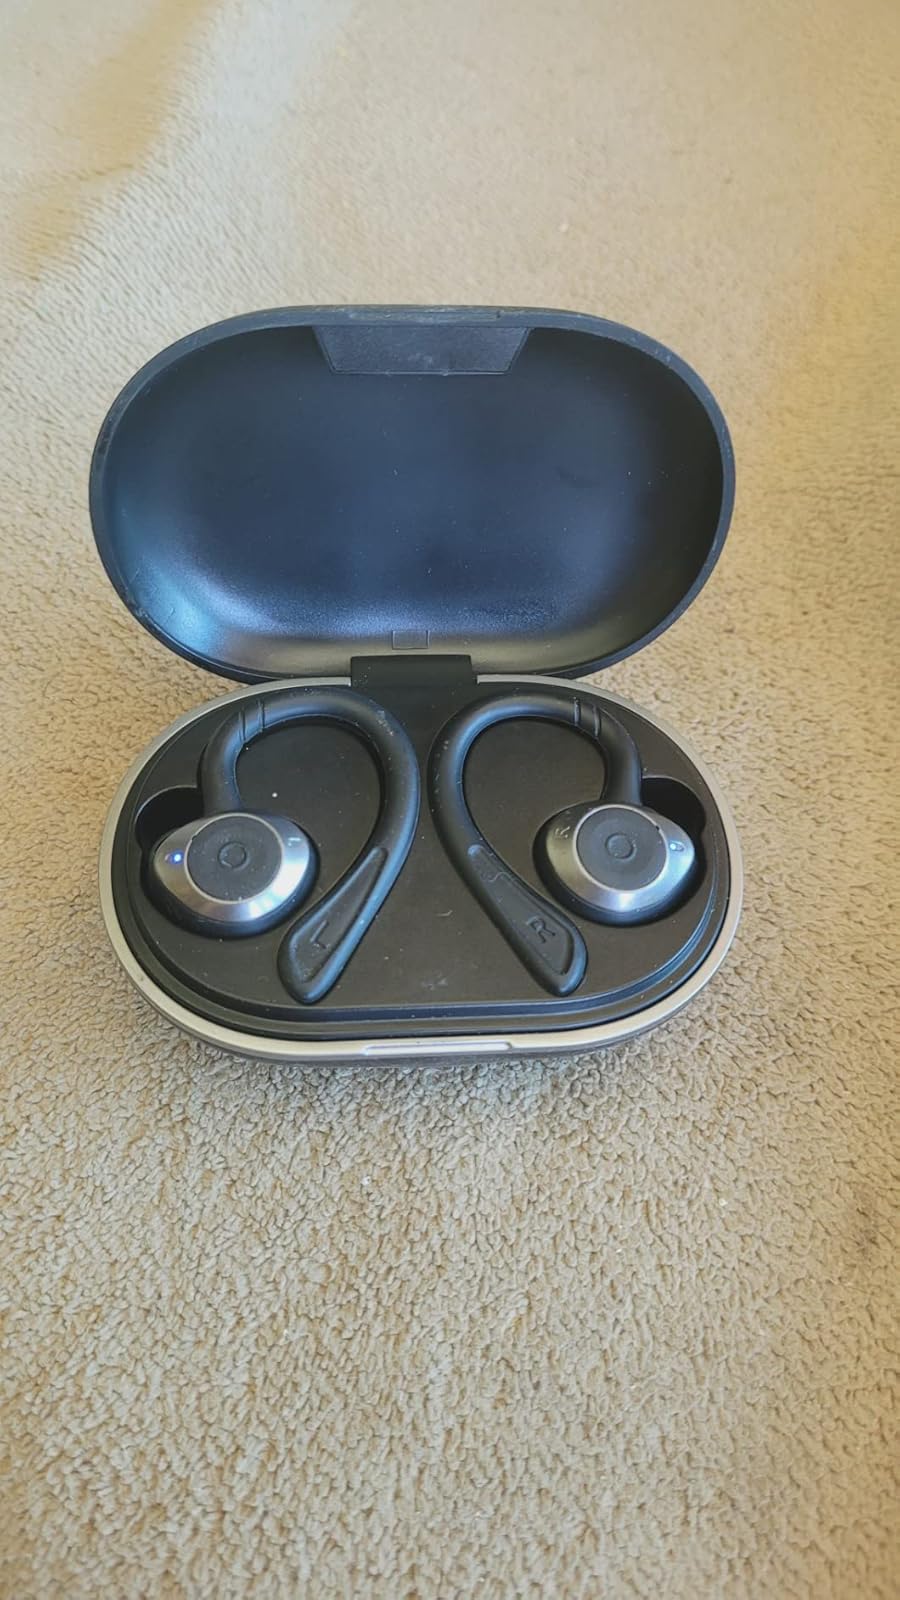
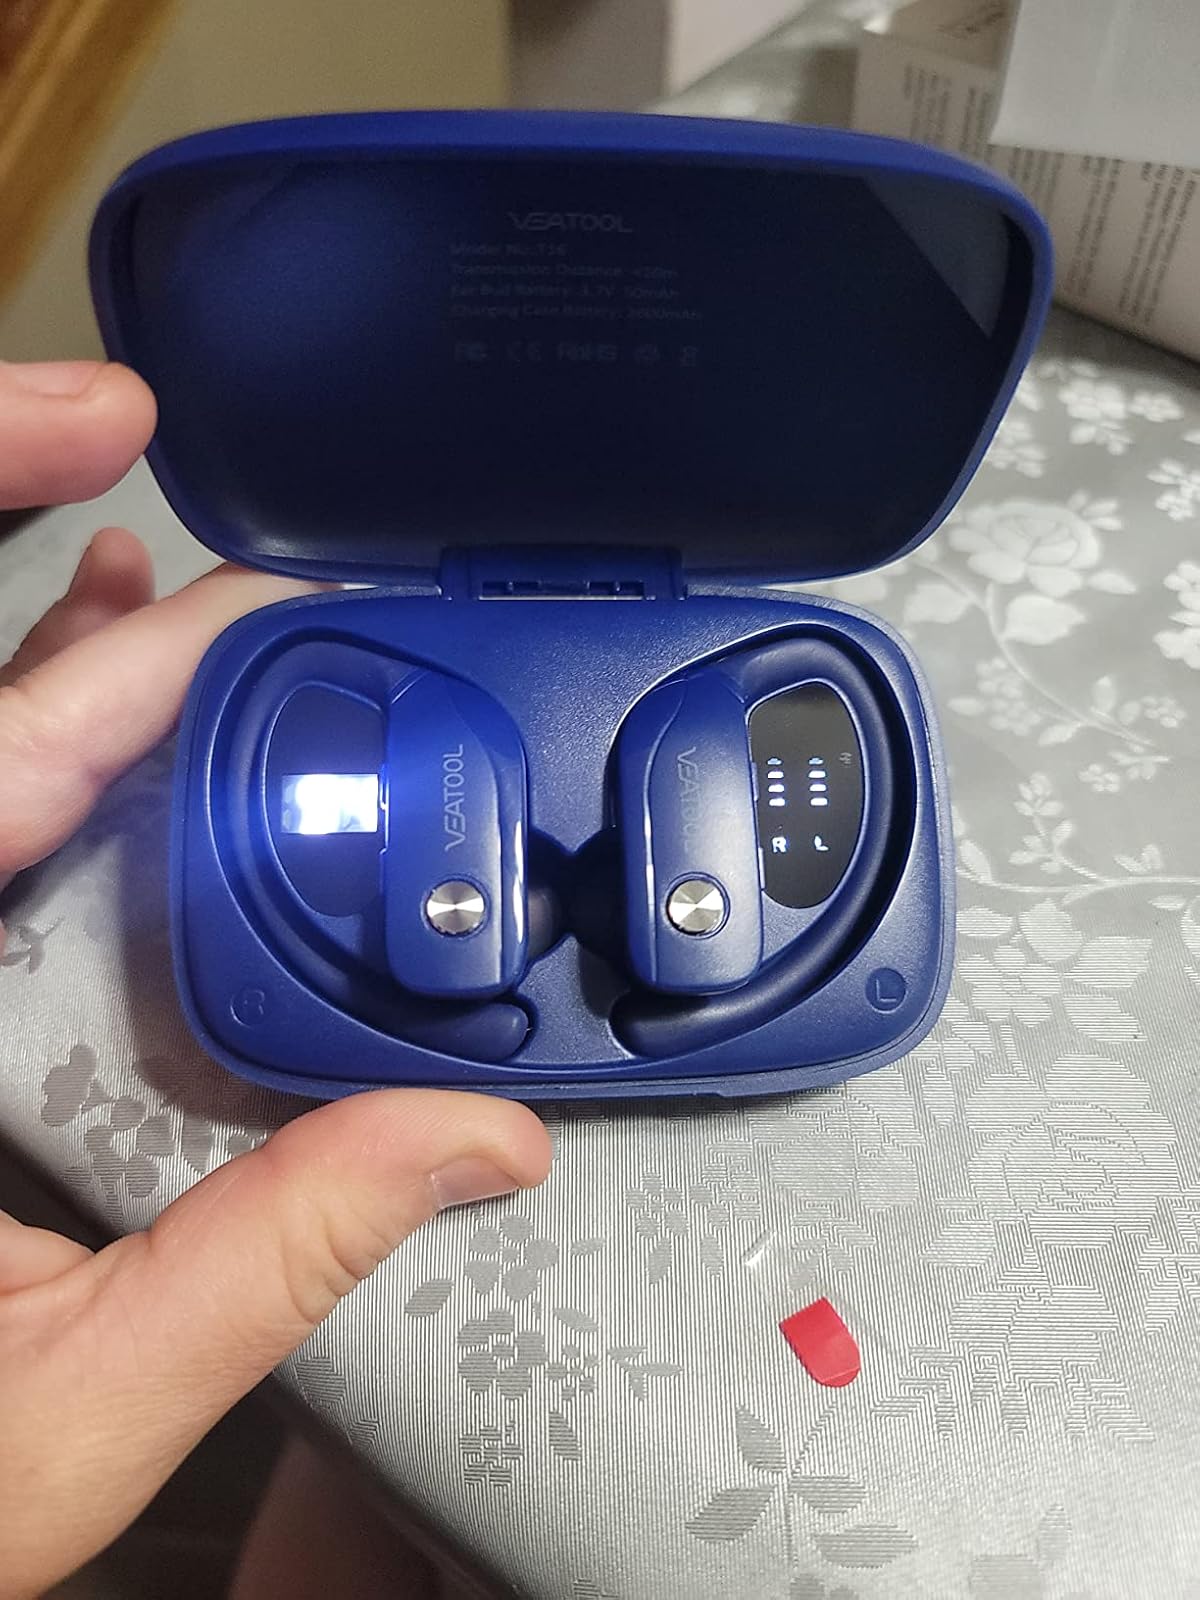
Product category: earbuds
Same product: no